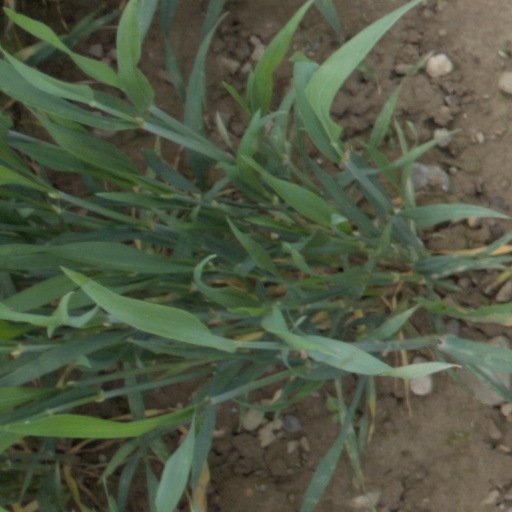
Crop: wheat